Jiyalal Mandal

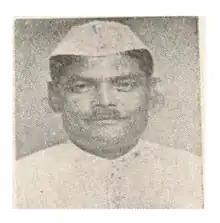
Sri Jiyalal Mandal

Jiyalal Mandal (3 March 1915 – 9 February 1973) was an Indian politician and freedom fighter. He was elected to the Lok Sabha, lower house of the Parliament of India from Khagaria, Bihar as member of the Indian National Congress.